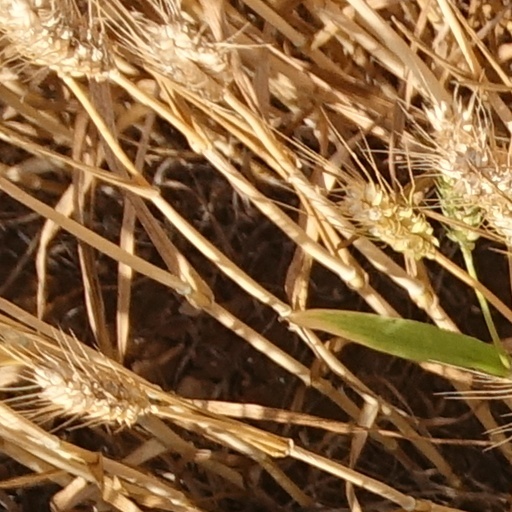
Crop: wheat